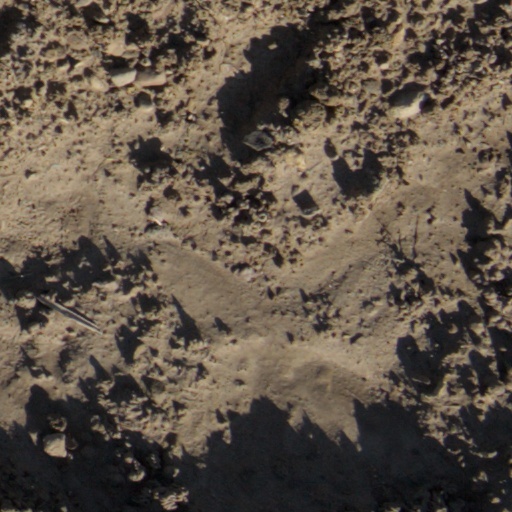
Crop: wheat